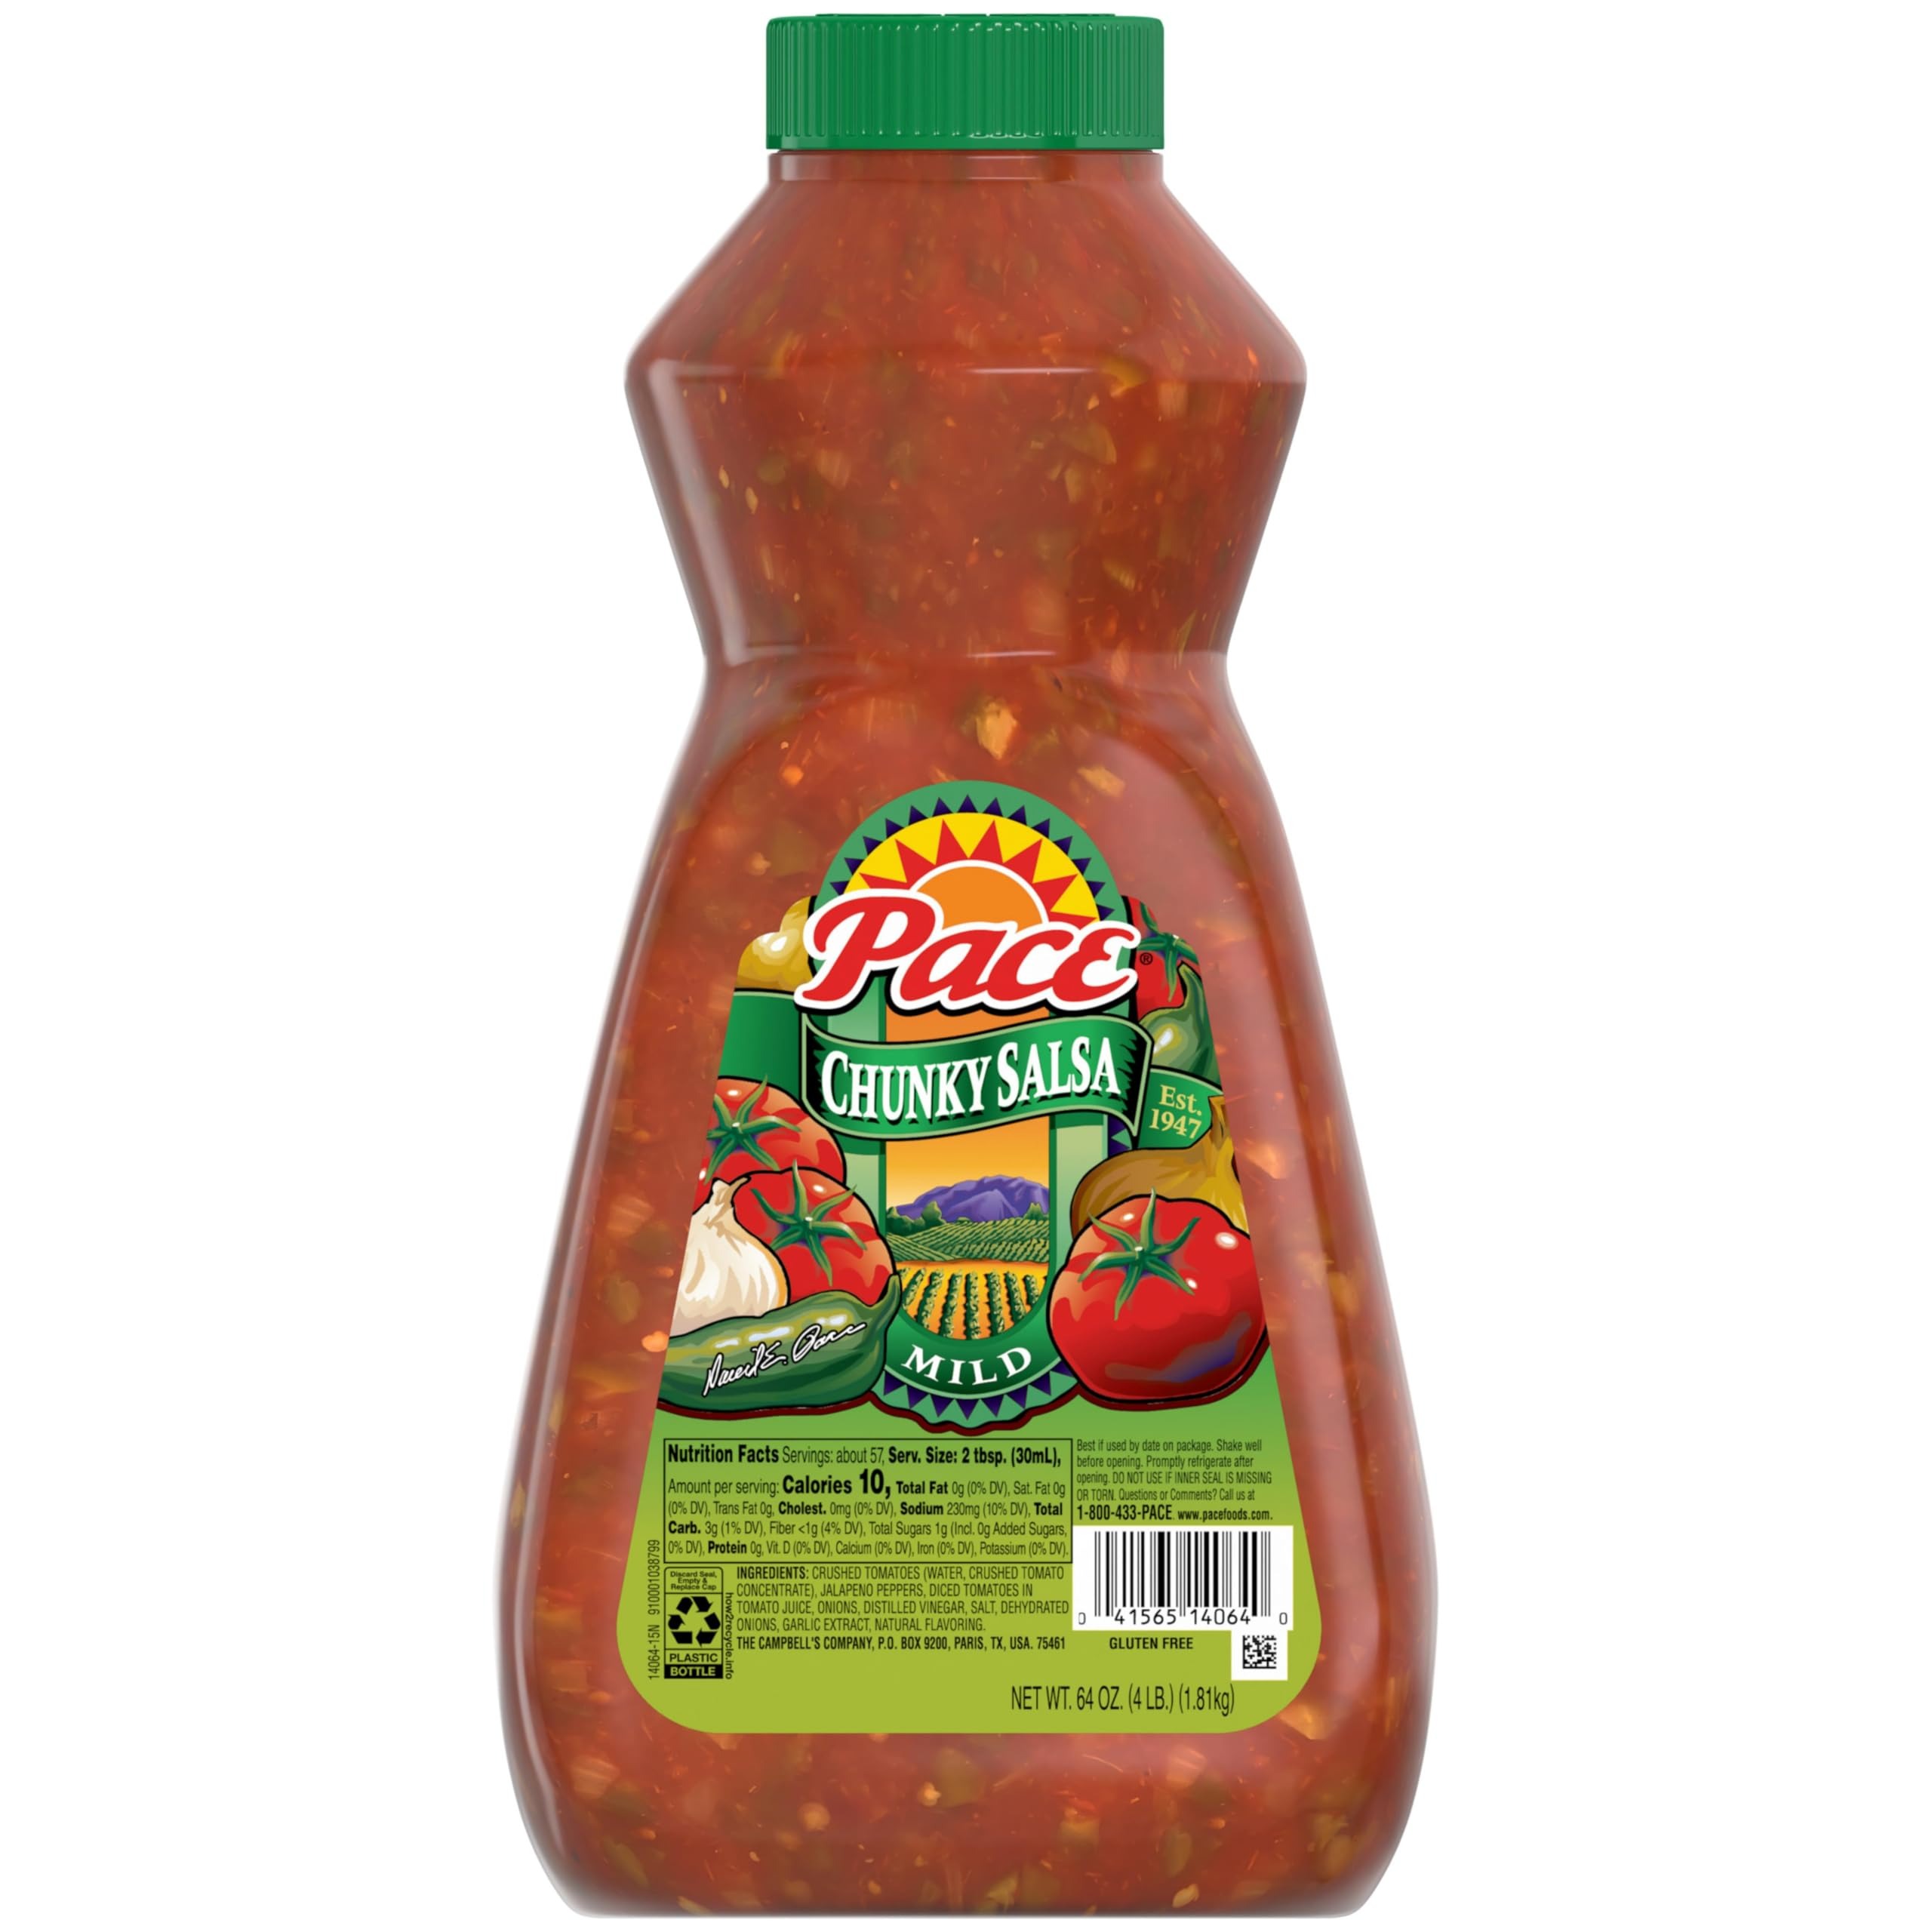
Item Name: Pace Chunky Salsa, Mild, 64 oz Bottle
Bullet Point 1: Mild salsa packed with Southwest flavor, made with tomatoes, hand-picked jalapeno peppers and onions
Bullet Point 2: 64 oz. easy-to-pour plastic jar—10 calories per serving, 57 servings per jar
Bullet Point 3: Add on top of any dish with easy-to-pour jar, perfect for Taco Night!
Bullet Point 4: Simply pair with tortilla chips or use on top of dishes such as eggs and chicken
Bullet Point 5: Gluten Free
Value: 64.0
Unit: Ounce

Price: 3.89